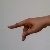
The image shows a hand gesture representing the letter 'P' in Indian Sign Language.